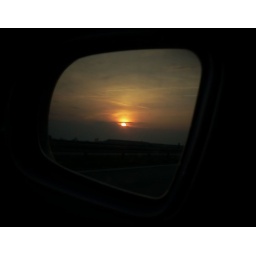
Sunset in car mirror